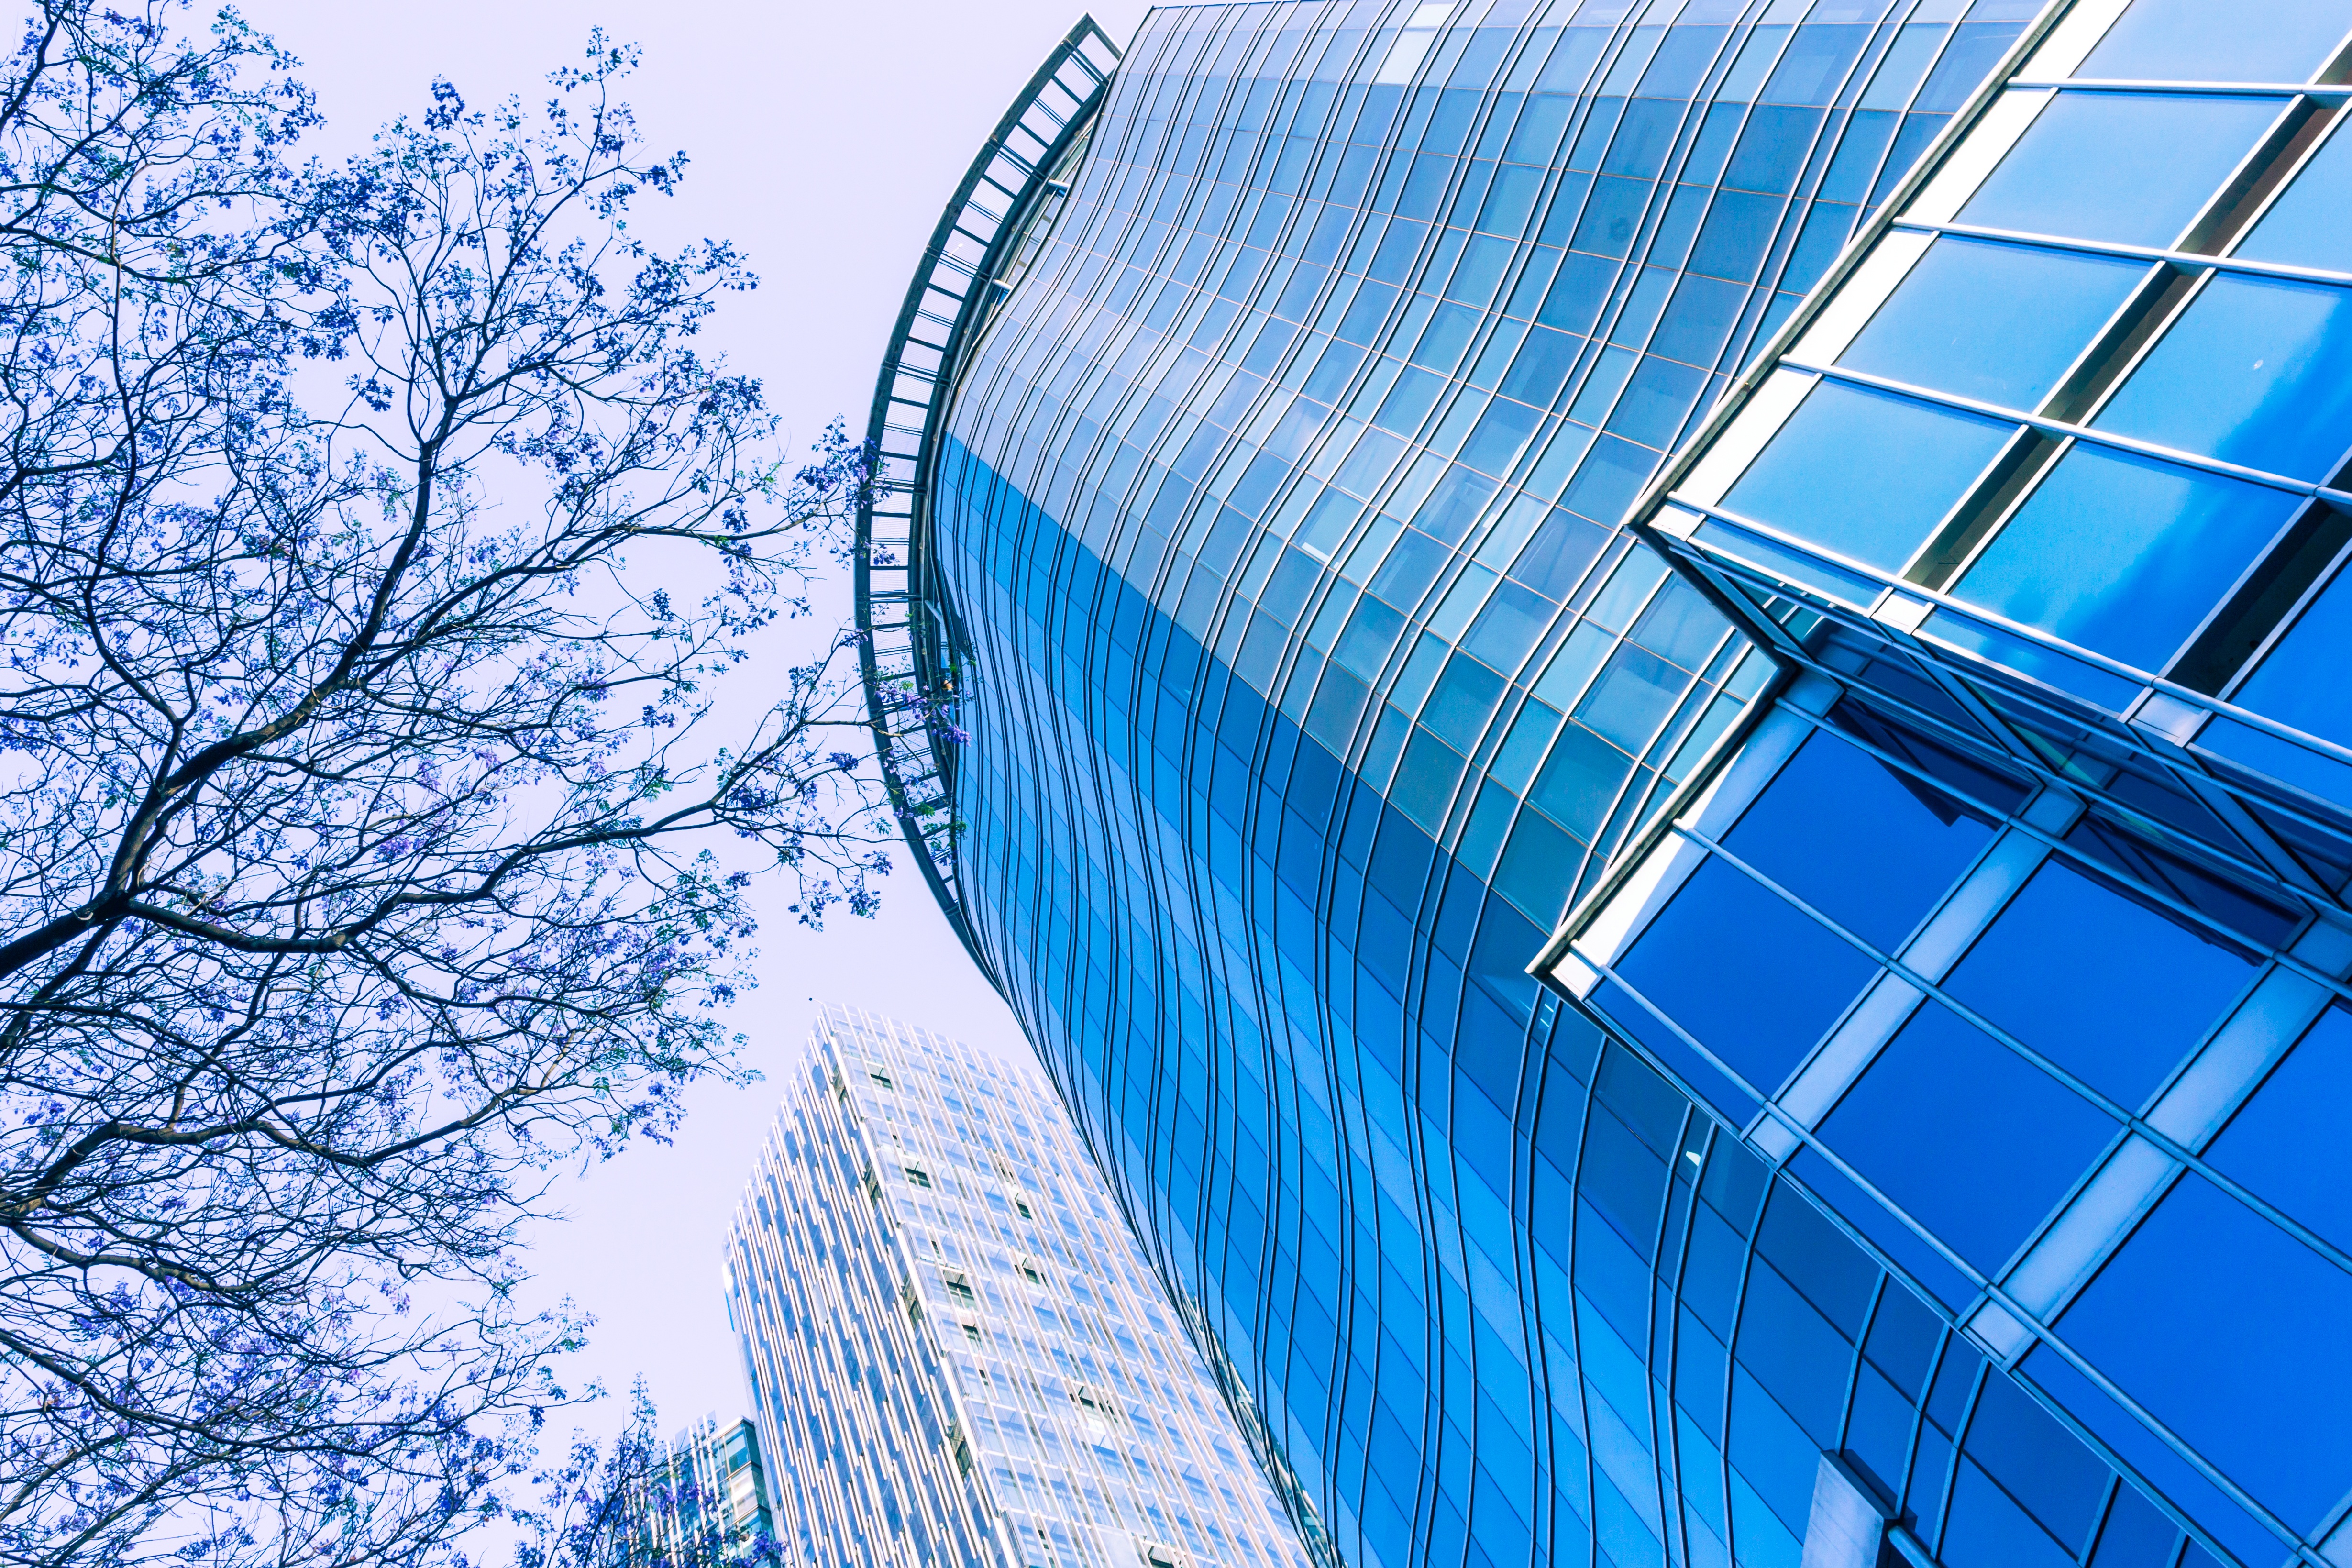
sunlight, skyscraper, facade, blue